The Curse of Steptoe

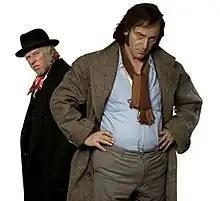
Phil Davis and Jason Isaacs recreating the roles of Steptoe and Son

The Curse of Steptoe is a television play about the on- and off-screen relationship of Harry H. Corbett and Wilfrid Brambell during the making of their iconic BBC sitcom "Steptoe and Son". The drama, which stars Jason Isaacs as Corbett and Phil Davis as Brambell, was written by Brian Fillis, who also wrote the similarly-themed drama "Fear of Fanny" about the off-screen behaviour of television personality Fanny Cradock. The 66-minute film "The Curse of Steptoe" was first broadcast on 19 March 2008 on BBC Four as part of a season of dramas about television personalities. It was directed by Michael Samuels and produced by Ben Bickerton.